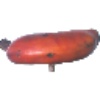
Label: red_banana